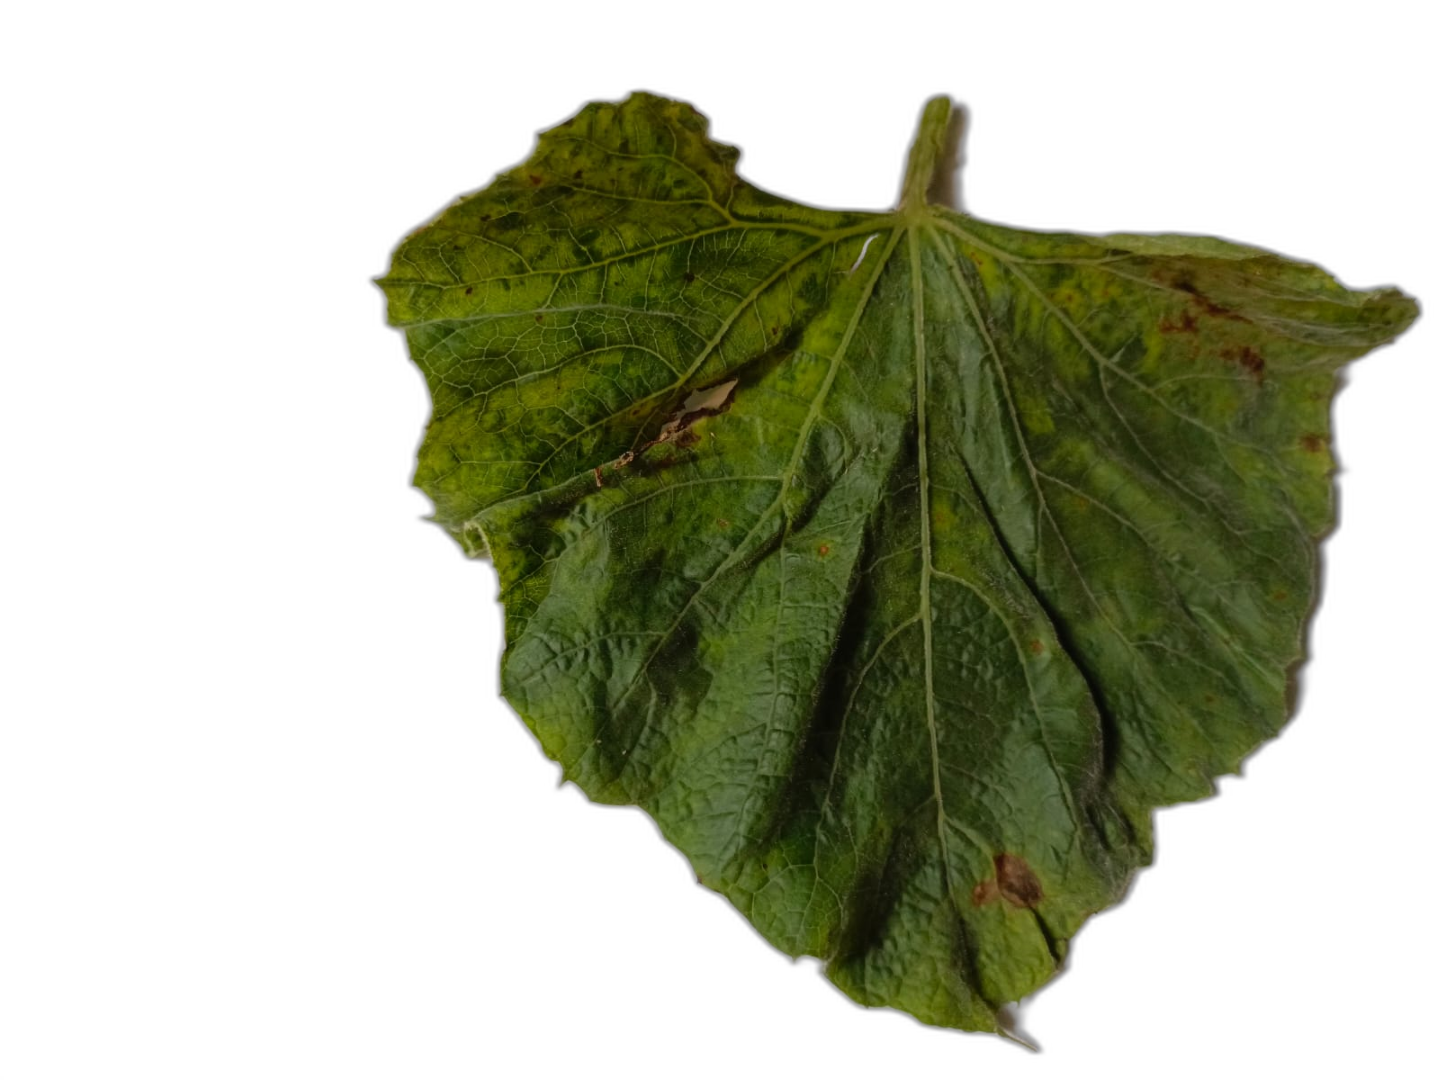
Crop: Bottle Gourd
Label: Mosaic_Virus